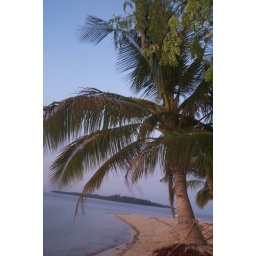
the coconut tree by the beach